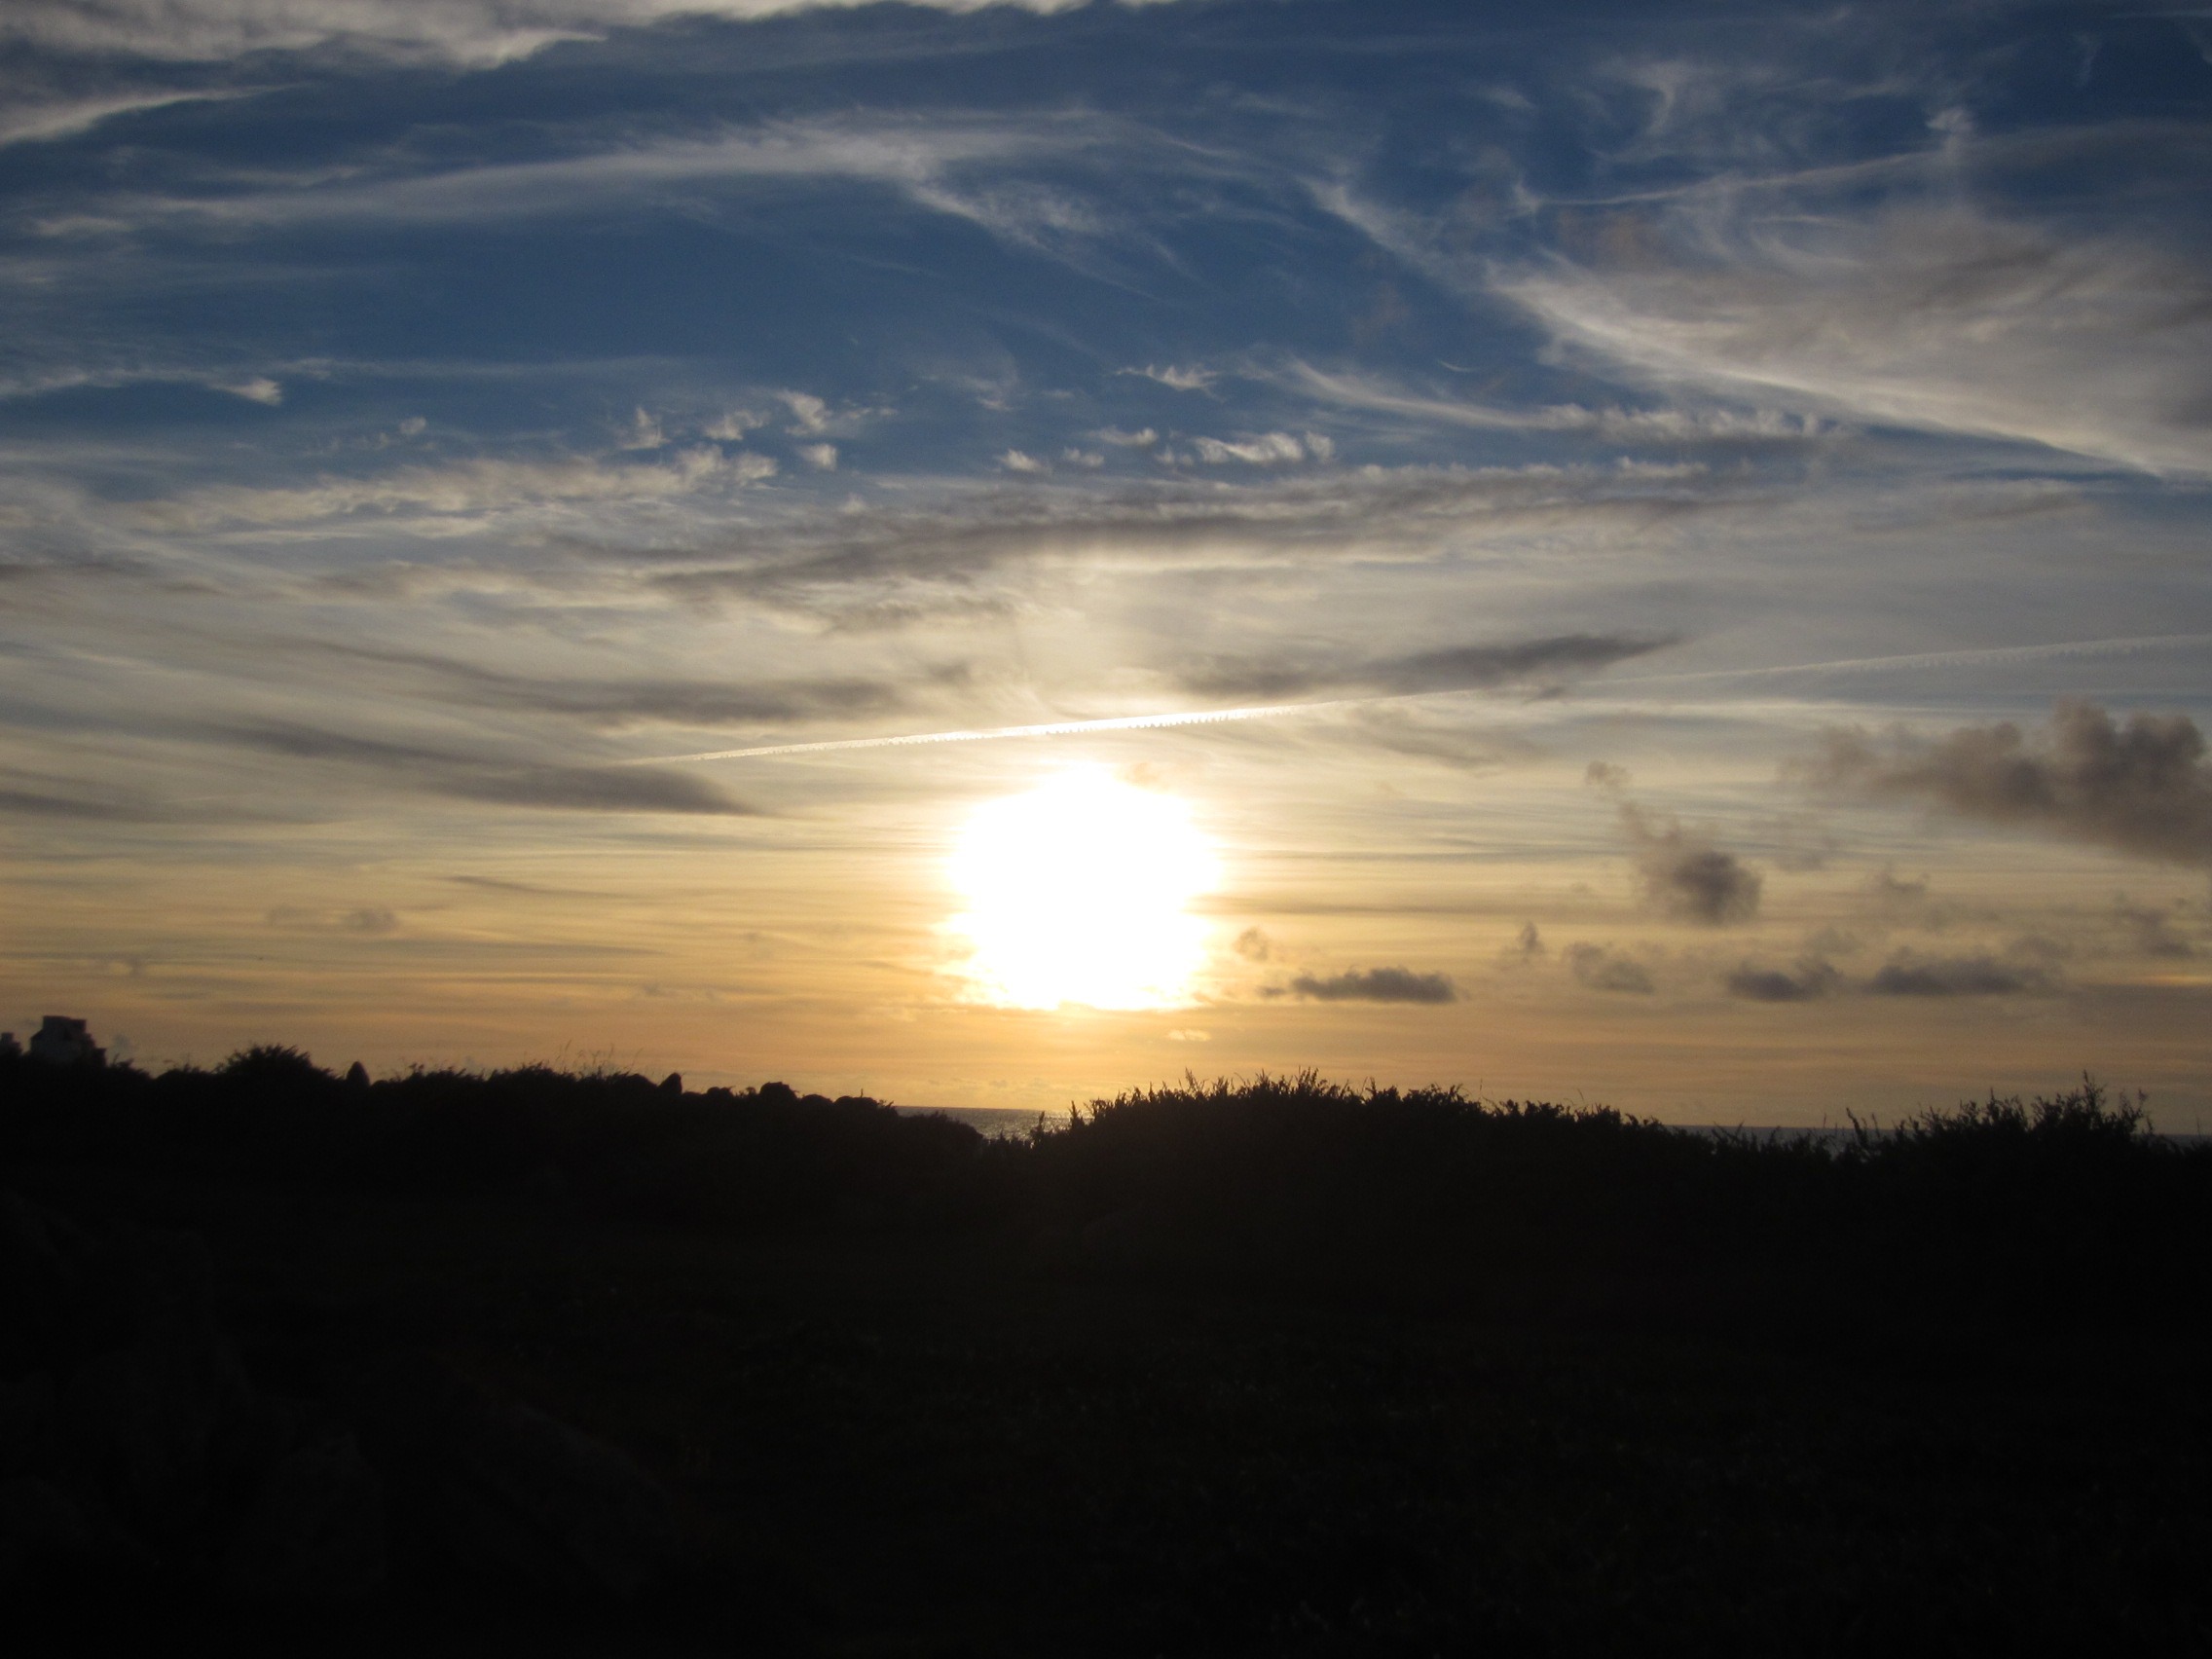
sea, water, horizon, cloud, sky, sun, sunrise, sunset, field, sunlight, morning, lake, dawn, atmosphere, panorama, dusk, evening, clouds, abendstimmung, afterglow, atmospheric phenomenon, red sky at morning